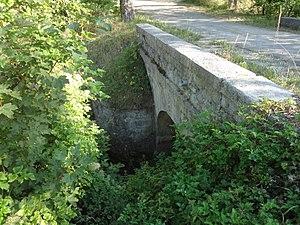
La Garde est une commune française, située dans le département des Alpes-de-Haute-Provence en région Provence-Alpes-Côte d'Azur.